Theodore S. Wilkinson (politician)

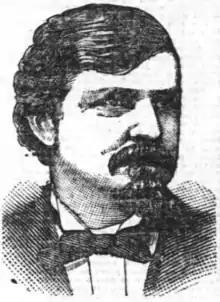

Theodore Stark Wilkinson (December 18, 1847 – February 1, 1921) was a member of the U. S. House of Representatives representing the state of Louisiana. He served two terms as a Democrat. After leaving office, he was appointed collector of the U.S. Custom House at New Orleans by President Grover Cleveland.